Padstow

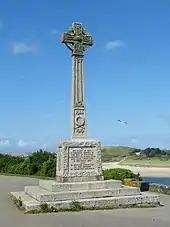
Padstow war memorial

In English, Padstow was originally named after Æthelstan who was reported by John Leland to be 'chief governor of privileges onto it'. was commuted into , , or 'Petrock's Place', after the Welsh missionary Saint Petroc, who landed at Trebetherick around AD 500. After his death a monastery (Lanwethinoc, the church of Wethinoc, an earlier holy man) was established here which was of great importance until (probably Padstow) was raided by the Vikings in 981, according to the "Anglo-Saxon Chronicle". Whether as a result of this attack or later, the monks moved inland to Bodmin, taking with them the relics of St Petroc. The cult of St Petroc was important both in Padstow and Bodmin.